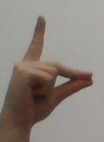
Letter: ta